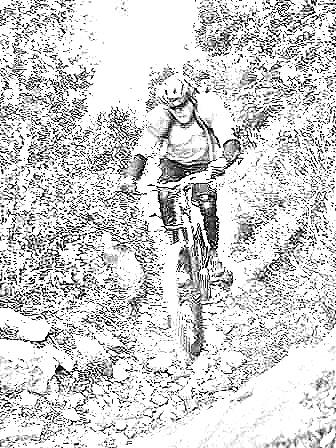
Portrait style: Sketch Portrait